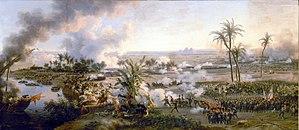
Louis-François, baron Lejeune, né le 3 février 1775 à Strasbourg, et mort le 26 février 1848 à Toulouse, est un général de brigade du Premier Empire, peintre et graveur français.
1ᵉʳ juillet : début de la campagne de Bonaparte en Égypte dans le but de menacer la Grande-Bretagne en Méditerranée orientale et de la couper de la route des Indes, mais aussi d’éloigner Bonaparte dont la popularité inquiète le Directoire. Elle était partie de Toulon en mai dans le plus grand secret.
Cette page concerne l'année 1798 du calendrier grégorien.
Tipû Sâhib, également connu sous le nom de Tipû Sultân fut sultan de Mysore à partir de 1782 et l'un des principaux opposants à l'installation du pouvoir britannique en Inde ce qui lui valut le surnom de « tigre de Mysore ».
L'Égypte, en forme longue la république arabe d'Égypte / jumhuriyat misr al arabiya, est un pays se trouvant en Afrique du Nord-Est et, pour la péninsule du Sinaï, en Asie de l'Ouest. Située sur la côte sud de la Méditerranée orientale, le bassin Levantin, l'actuelle Égypte occupe l'espace géographique qui fut autrefois celui de l'Égypte antique.